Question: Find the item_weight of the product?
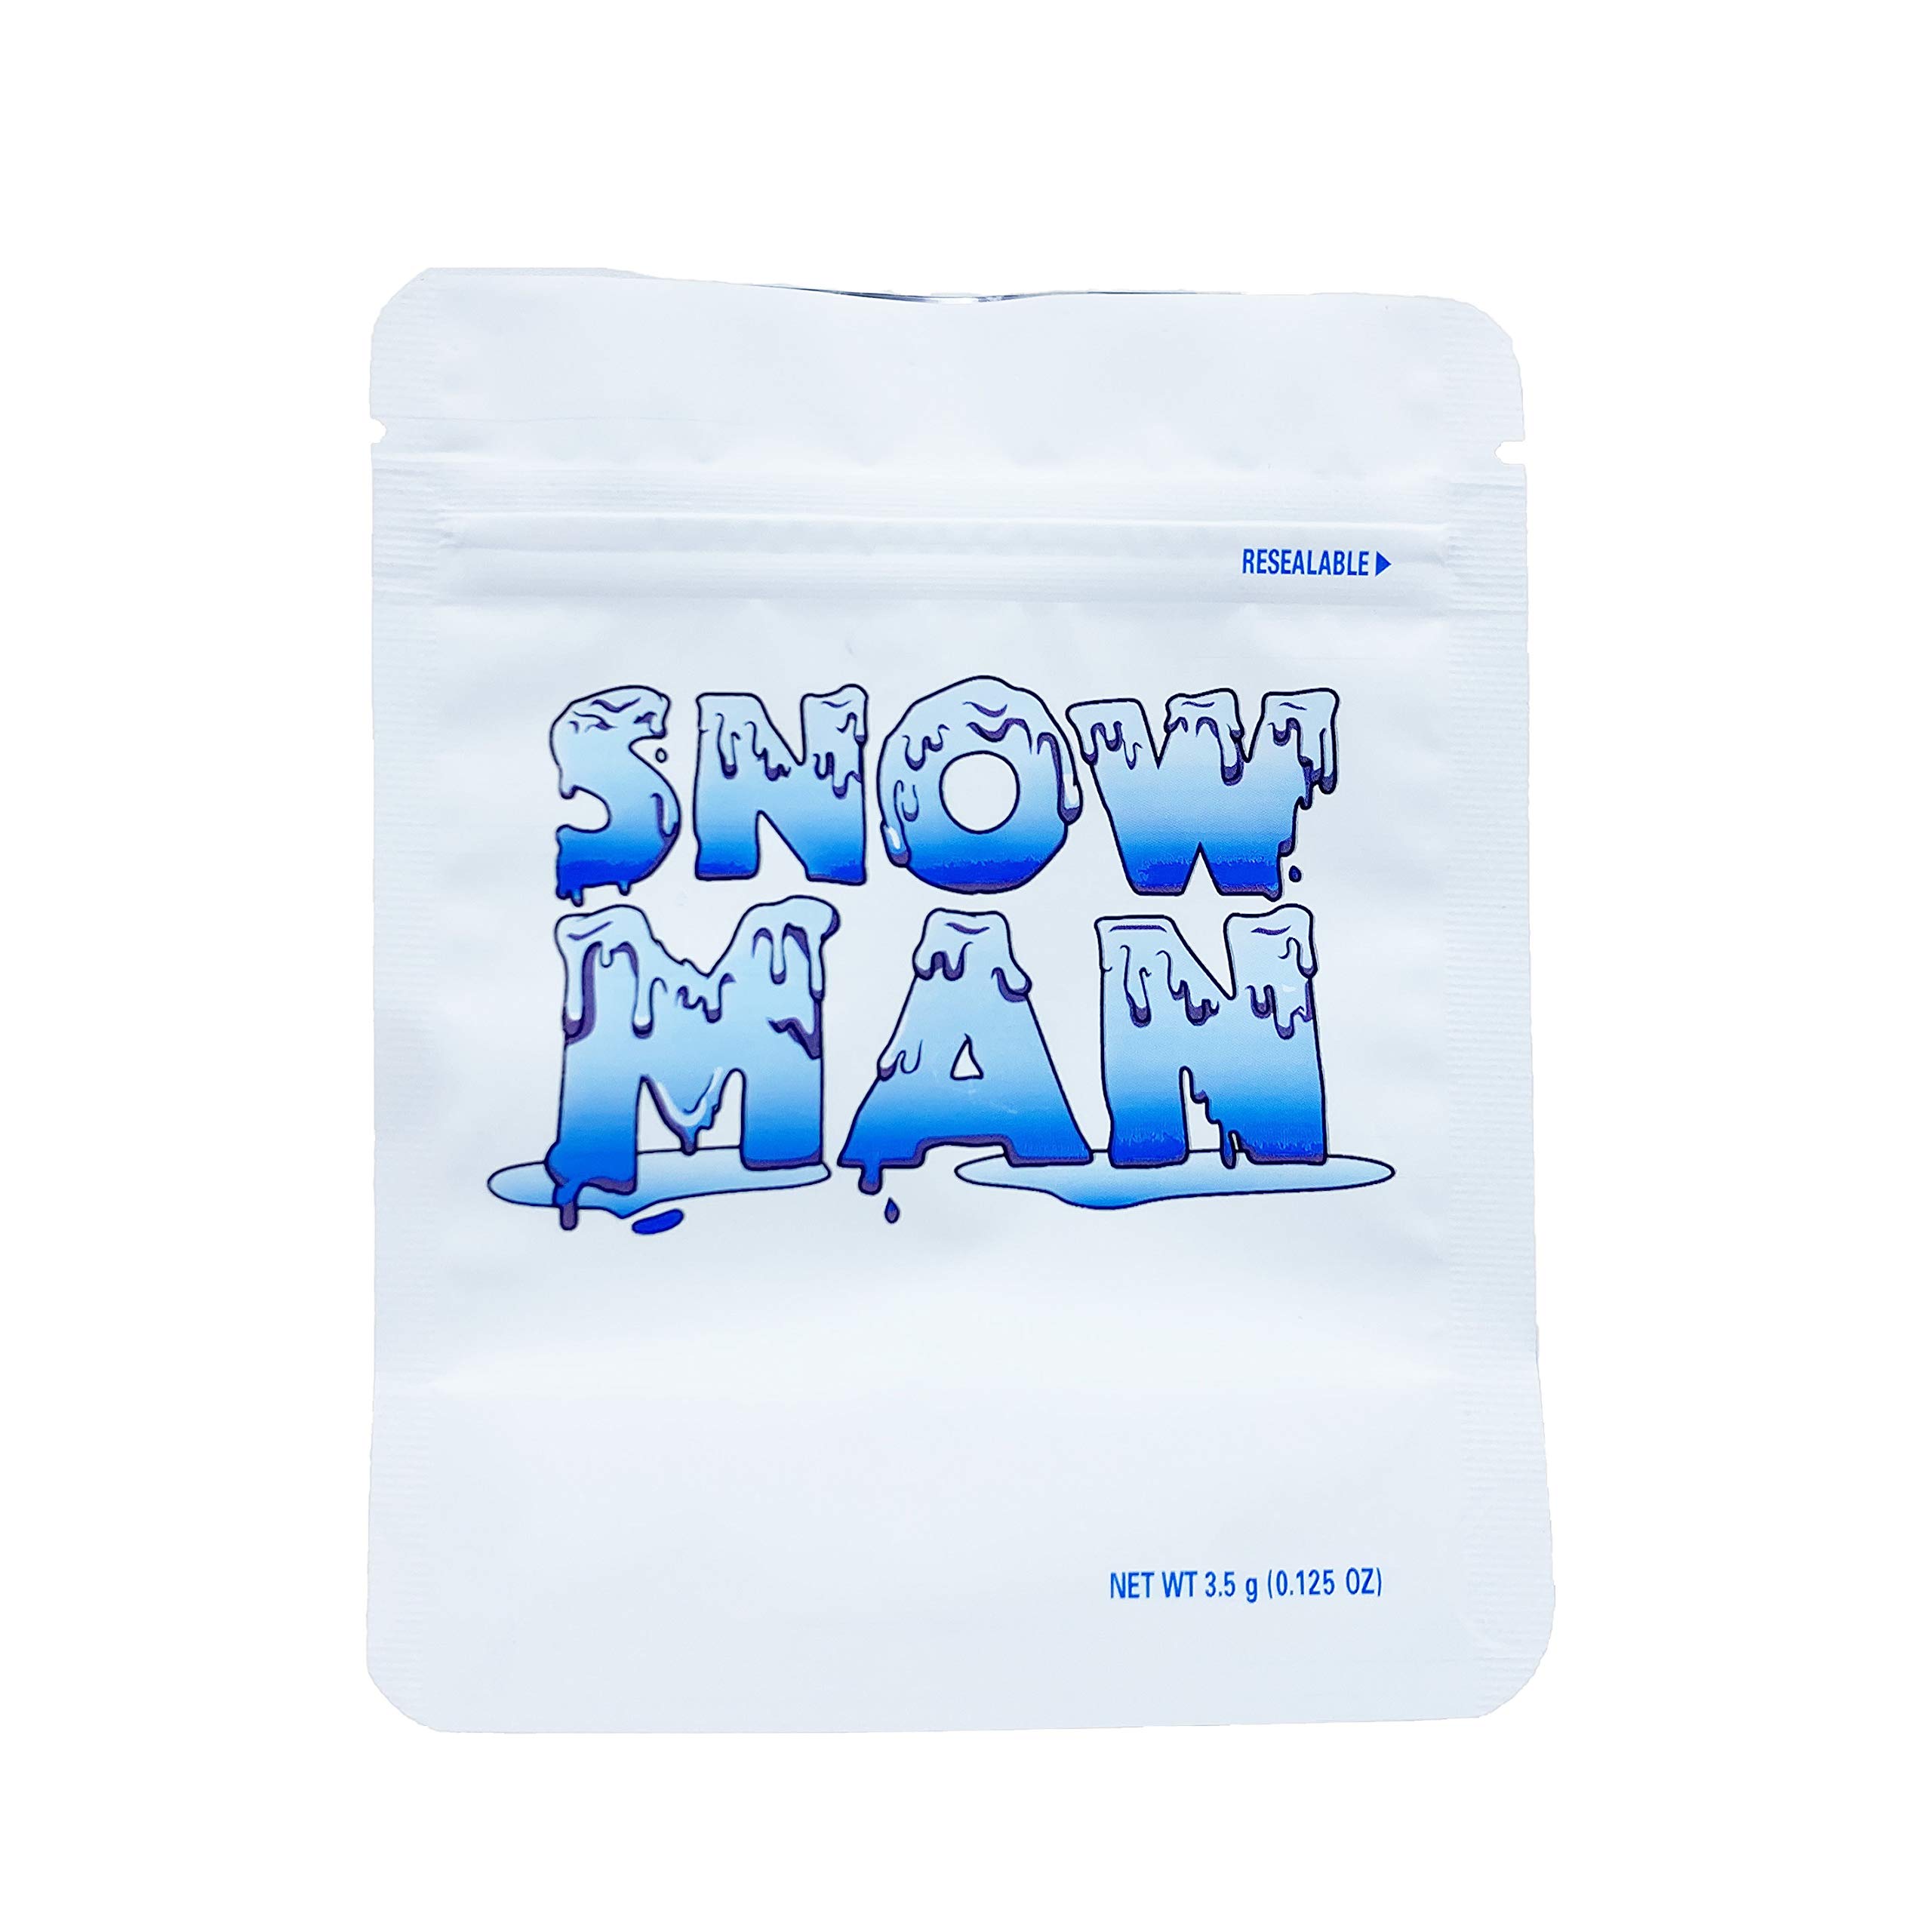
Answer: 3.5 gram